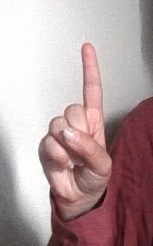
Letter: bb